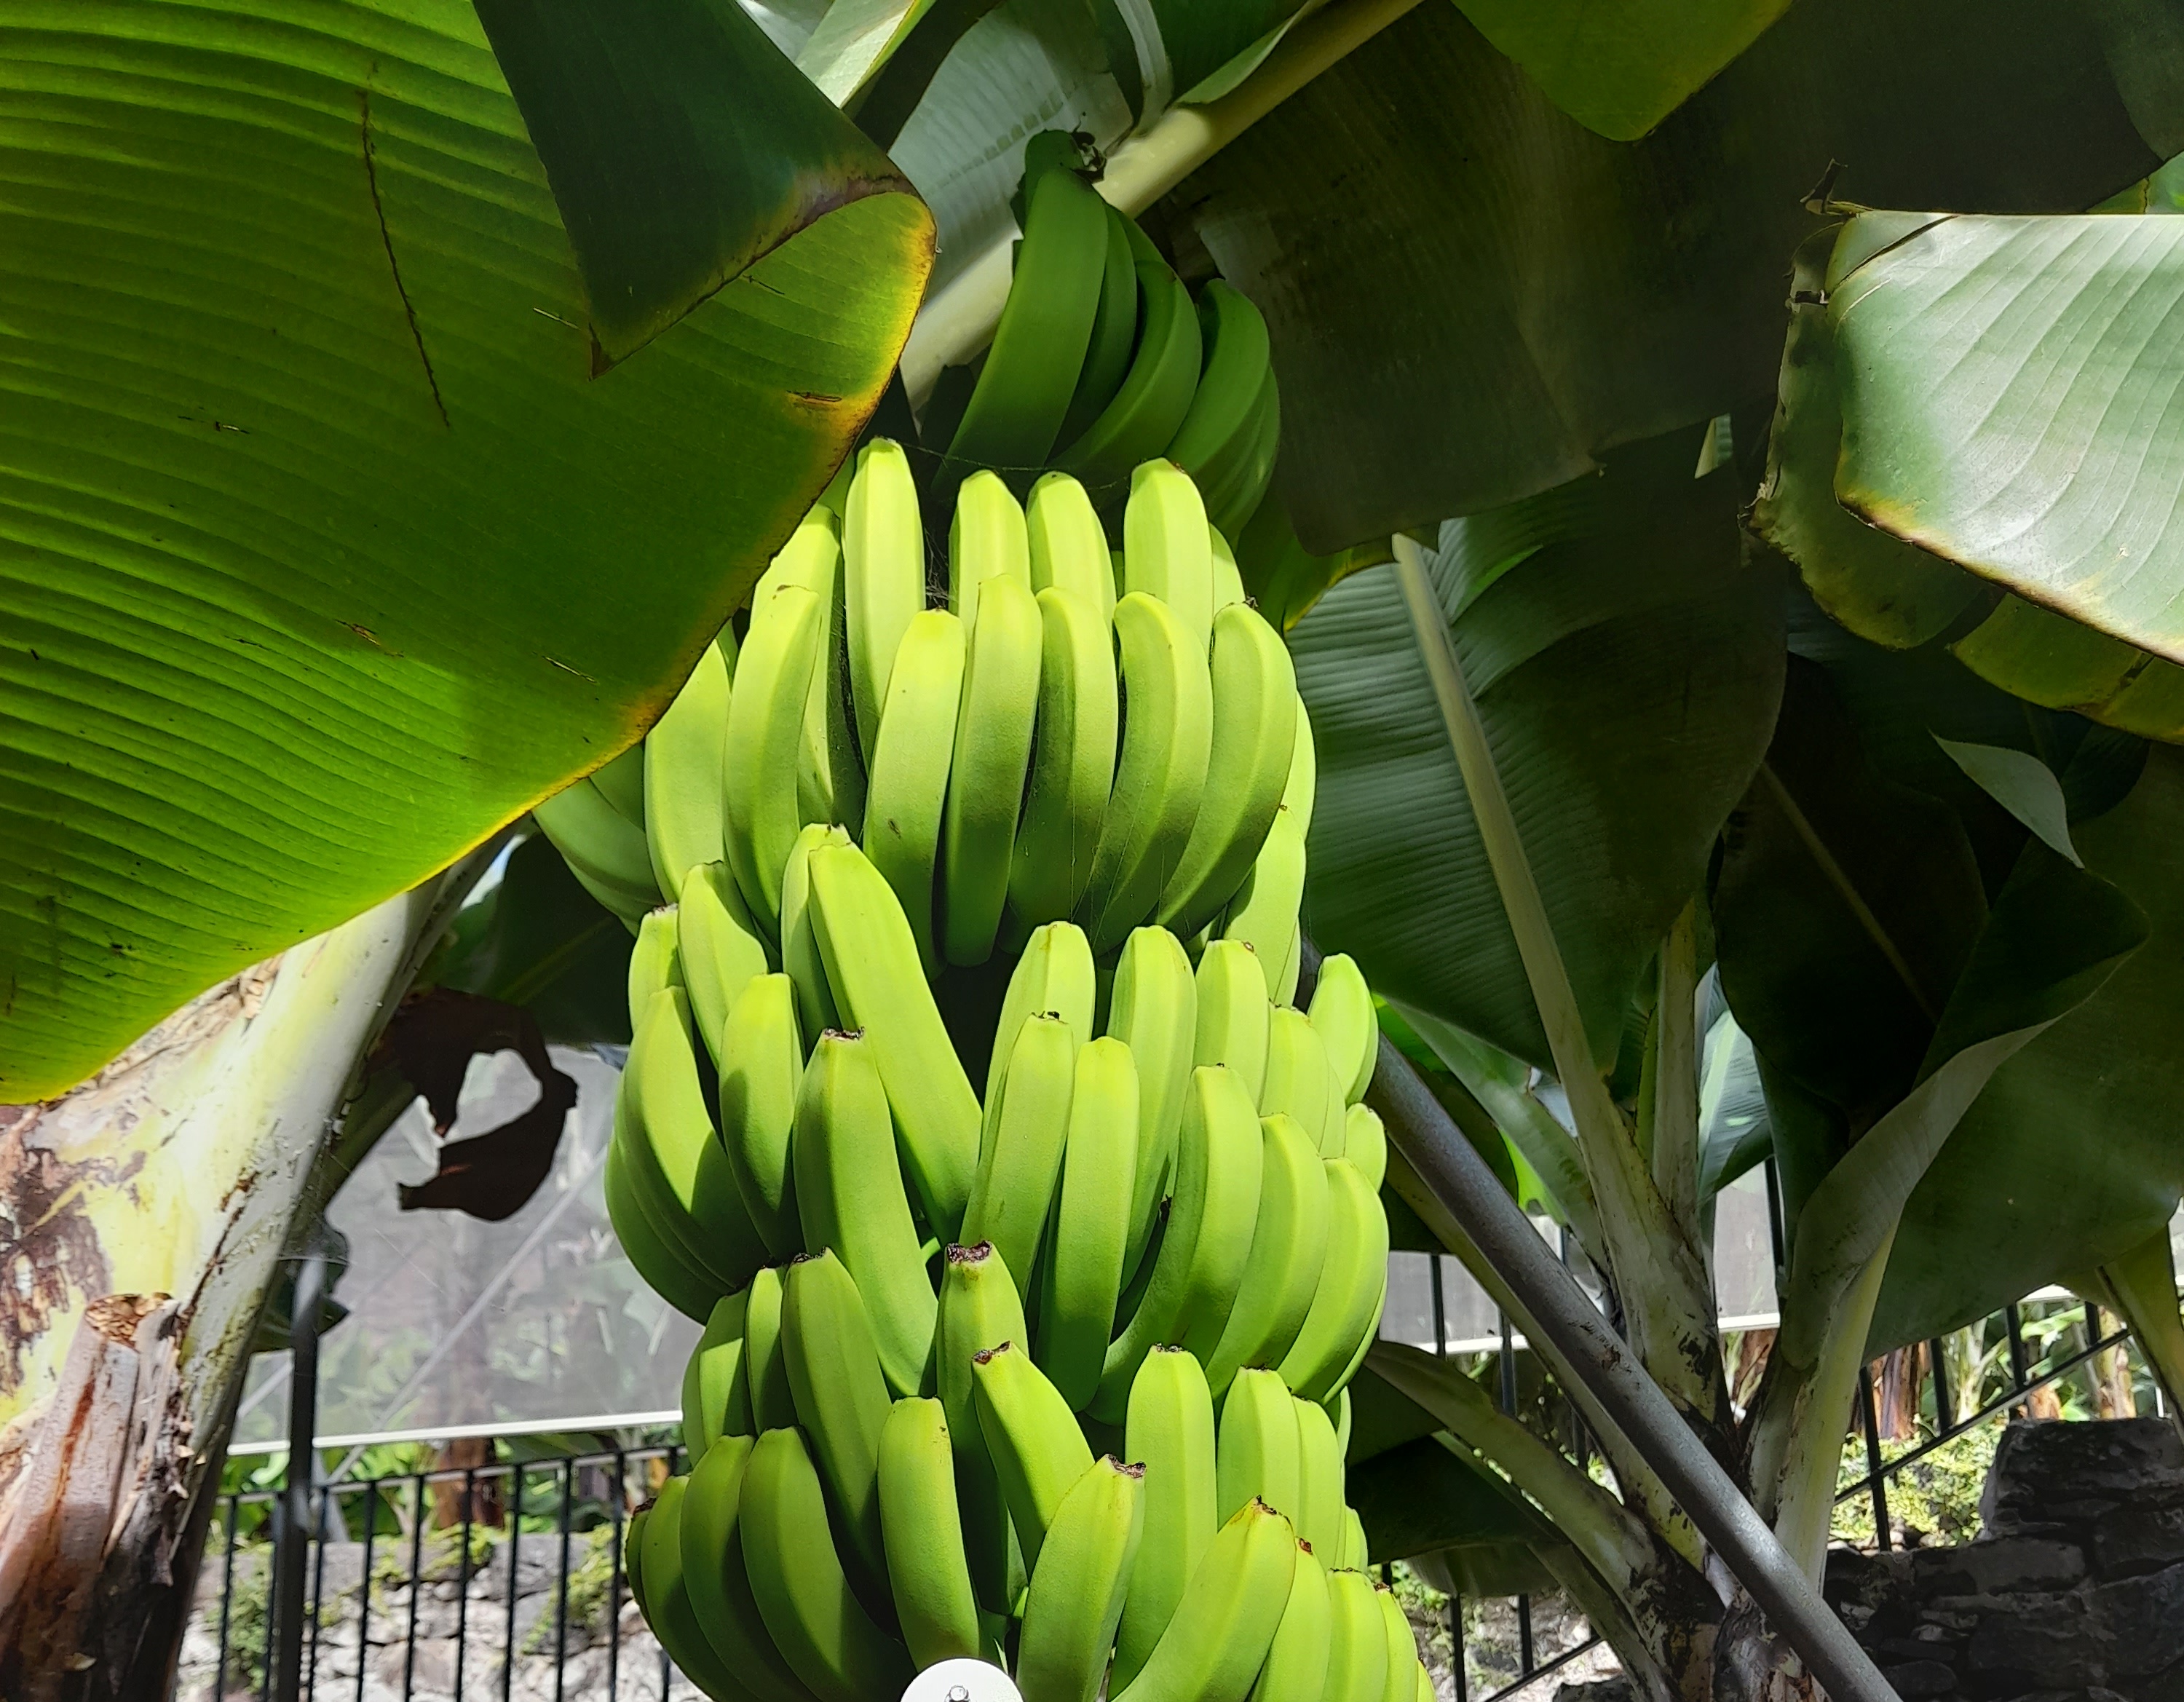
Label: Keep